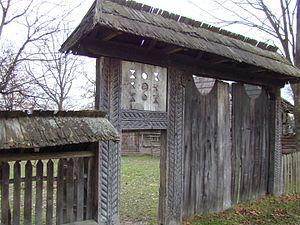
Les portails transylvains en bois sont des œuvres de charpenterie d'art populaire traditionnel de Transylvanie, en Roumanie. Sous le nom roumain de porți ardelenești ils sont emblématiques des régions traditionnelles roumaines du Maramureș, du Oaș et des județe de Sălaj, Cluj et Bistrița-Năsăud ; sous le nom hongrois de székelykapuk ils ornent l'entrée des maisons et fermes sicules. Ces portails sont, dans ces régions, devenus des repères identitaires : ainsi les Sicules de Transylvanie les revendiquent comme partie intégrante de leur culture.